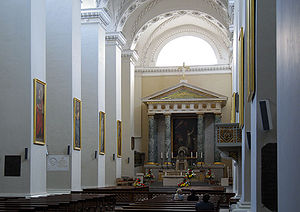
Vilnius' Domkirke
Domkirkens interiør
Vilnius' Domkirke er den vigtigste romerskkatolske domkirke i Litauen. Kirken ligger i Vilnius gamle bydel, ved Domkirkepladsen i Vilnius. Den er hjertet i det katolske åndelige liv i Litauen.